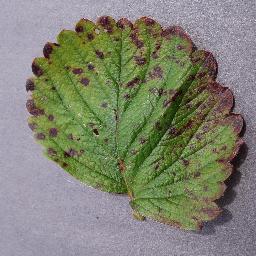
Label: Strawberry___Leaf_scorch